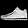
Label: Sneaker